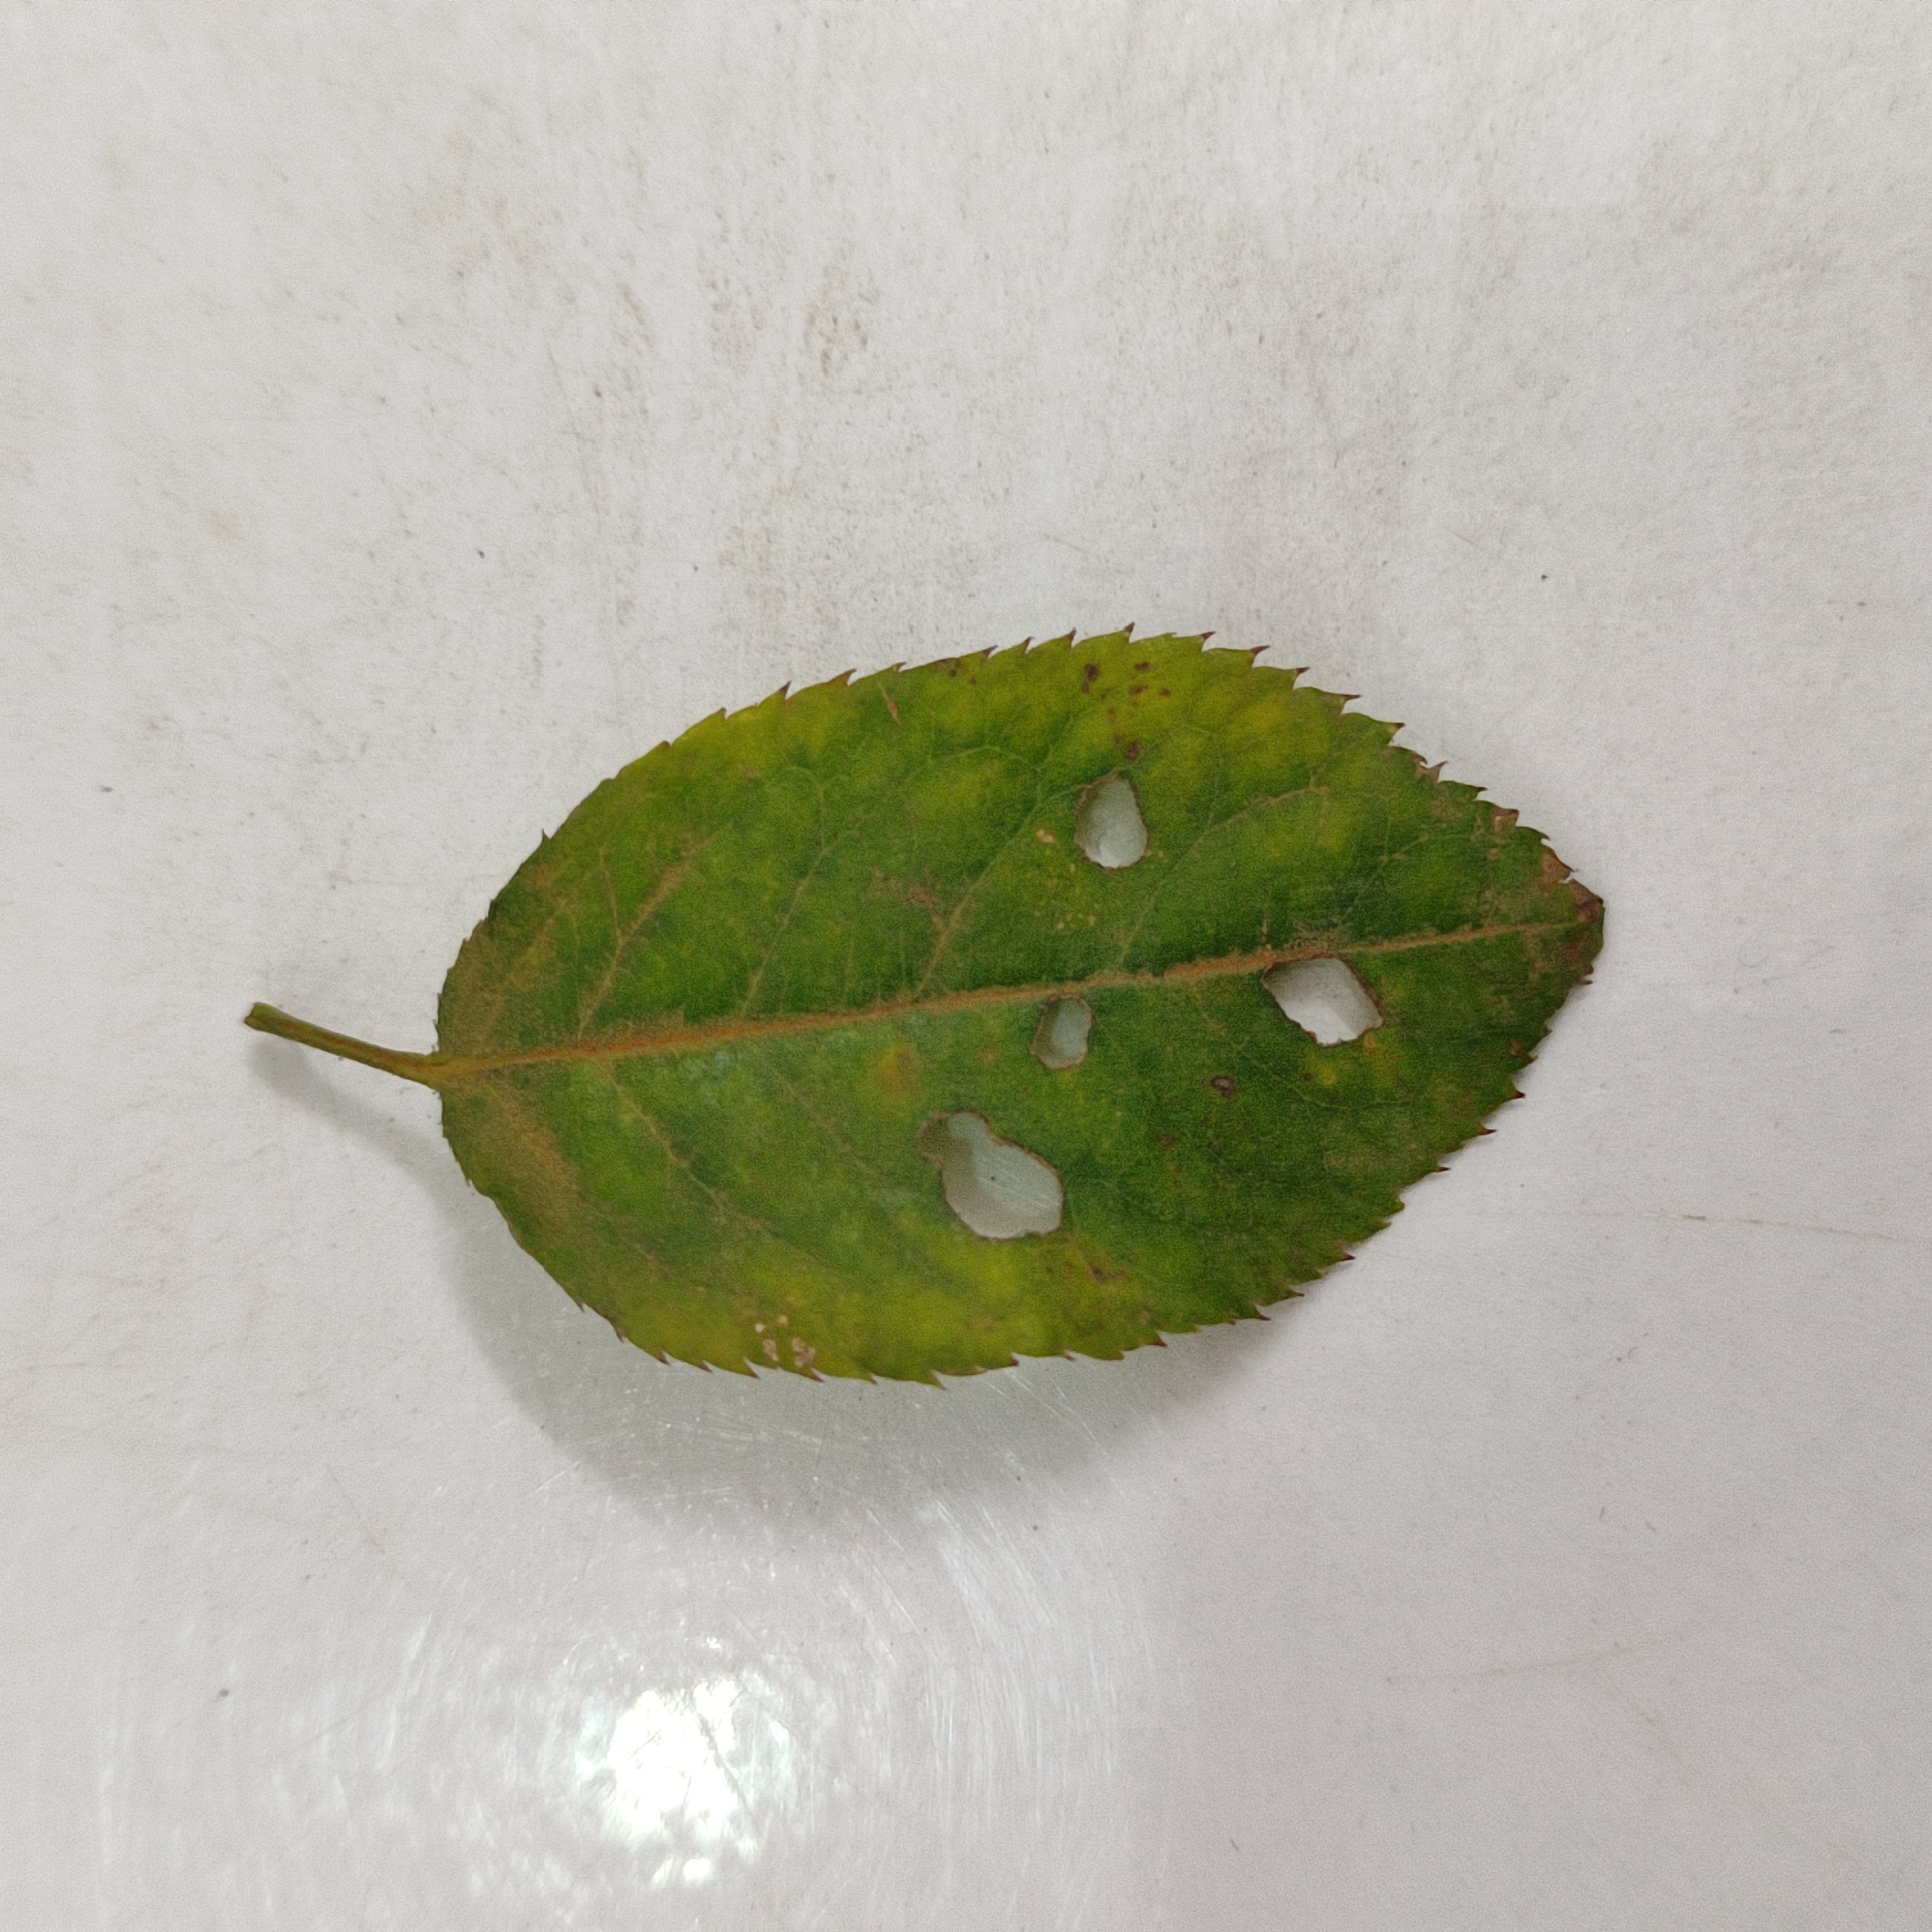
Label: Insect Hole